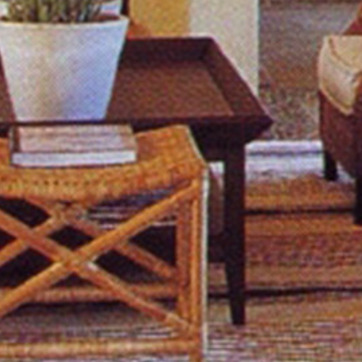
Material: other